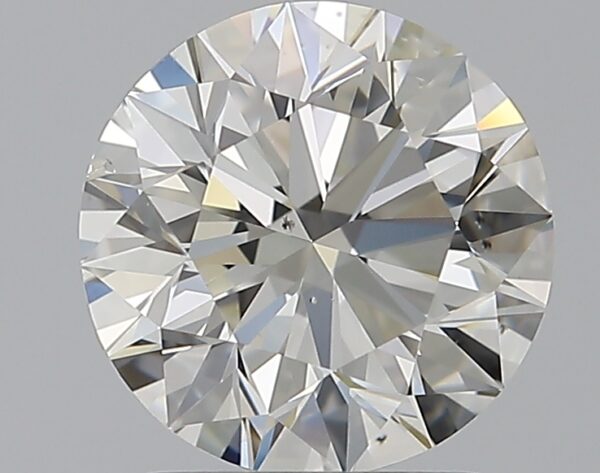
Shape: round
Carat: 1.79
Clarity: SI1
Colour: I
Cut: EX
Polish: EX
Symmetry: EX
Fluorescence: M
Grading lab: GIA
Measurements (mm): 7.68 x 7.73 x 4.84